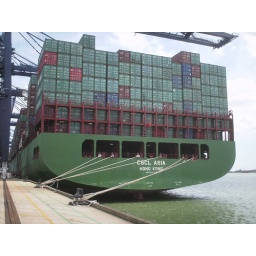
China Shipping ship Asia - one of the very largest container ships in the world. Filming was from the bridge.